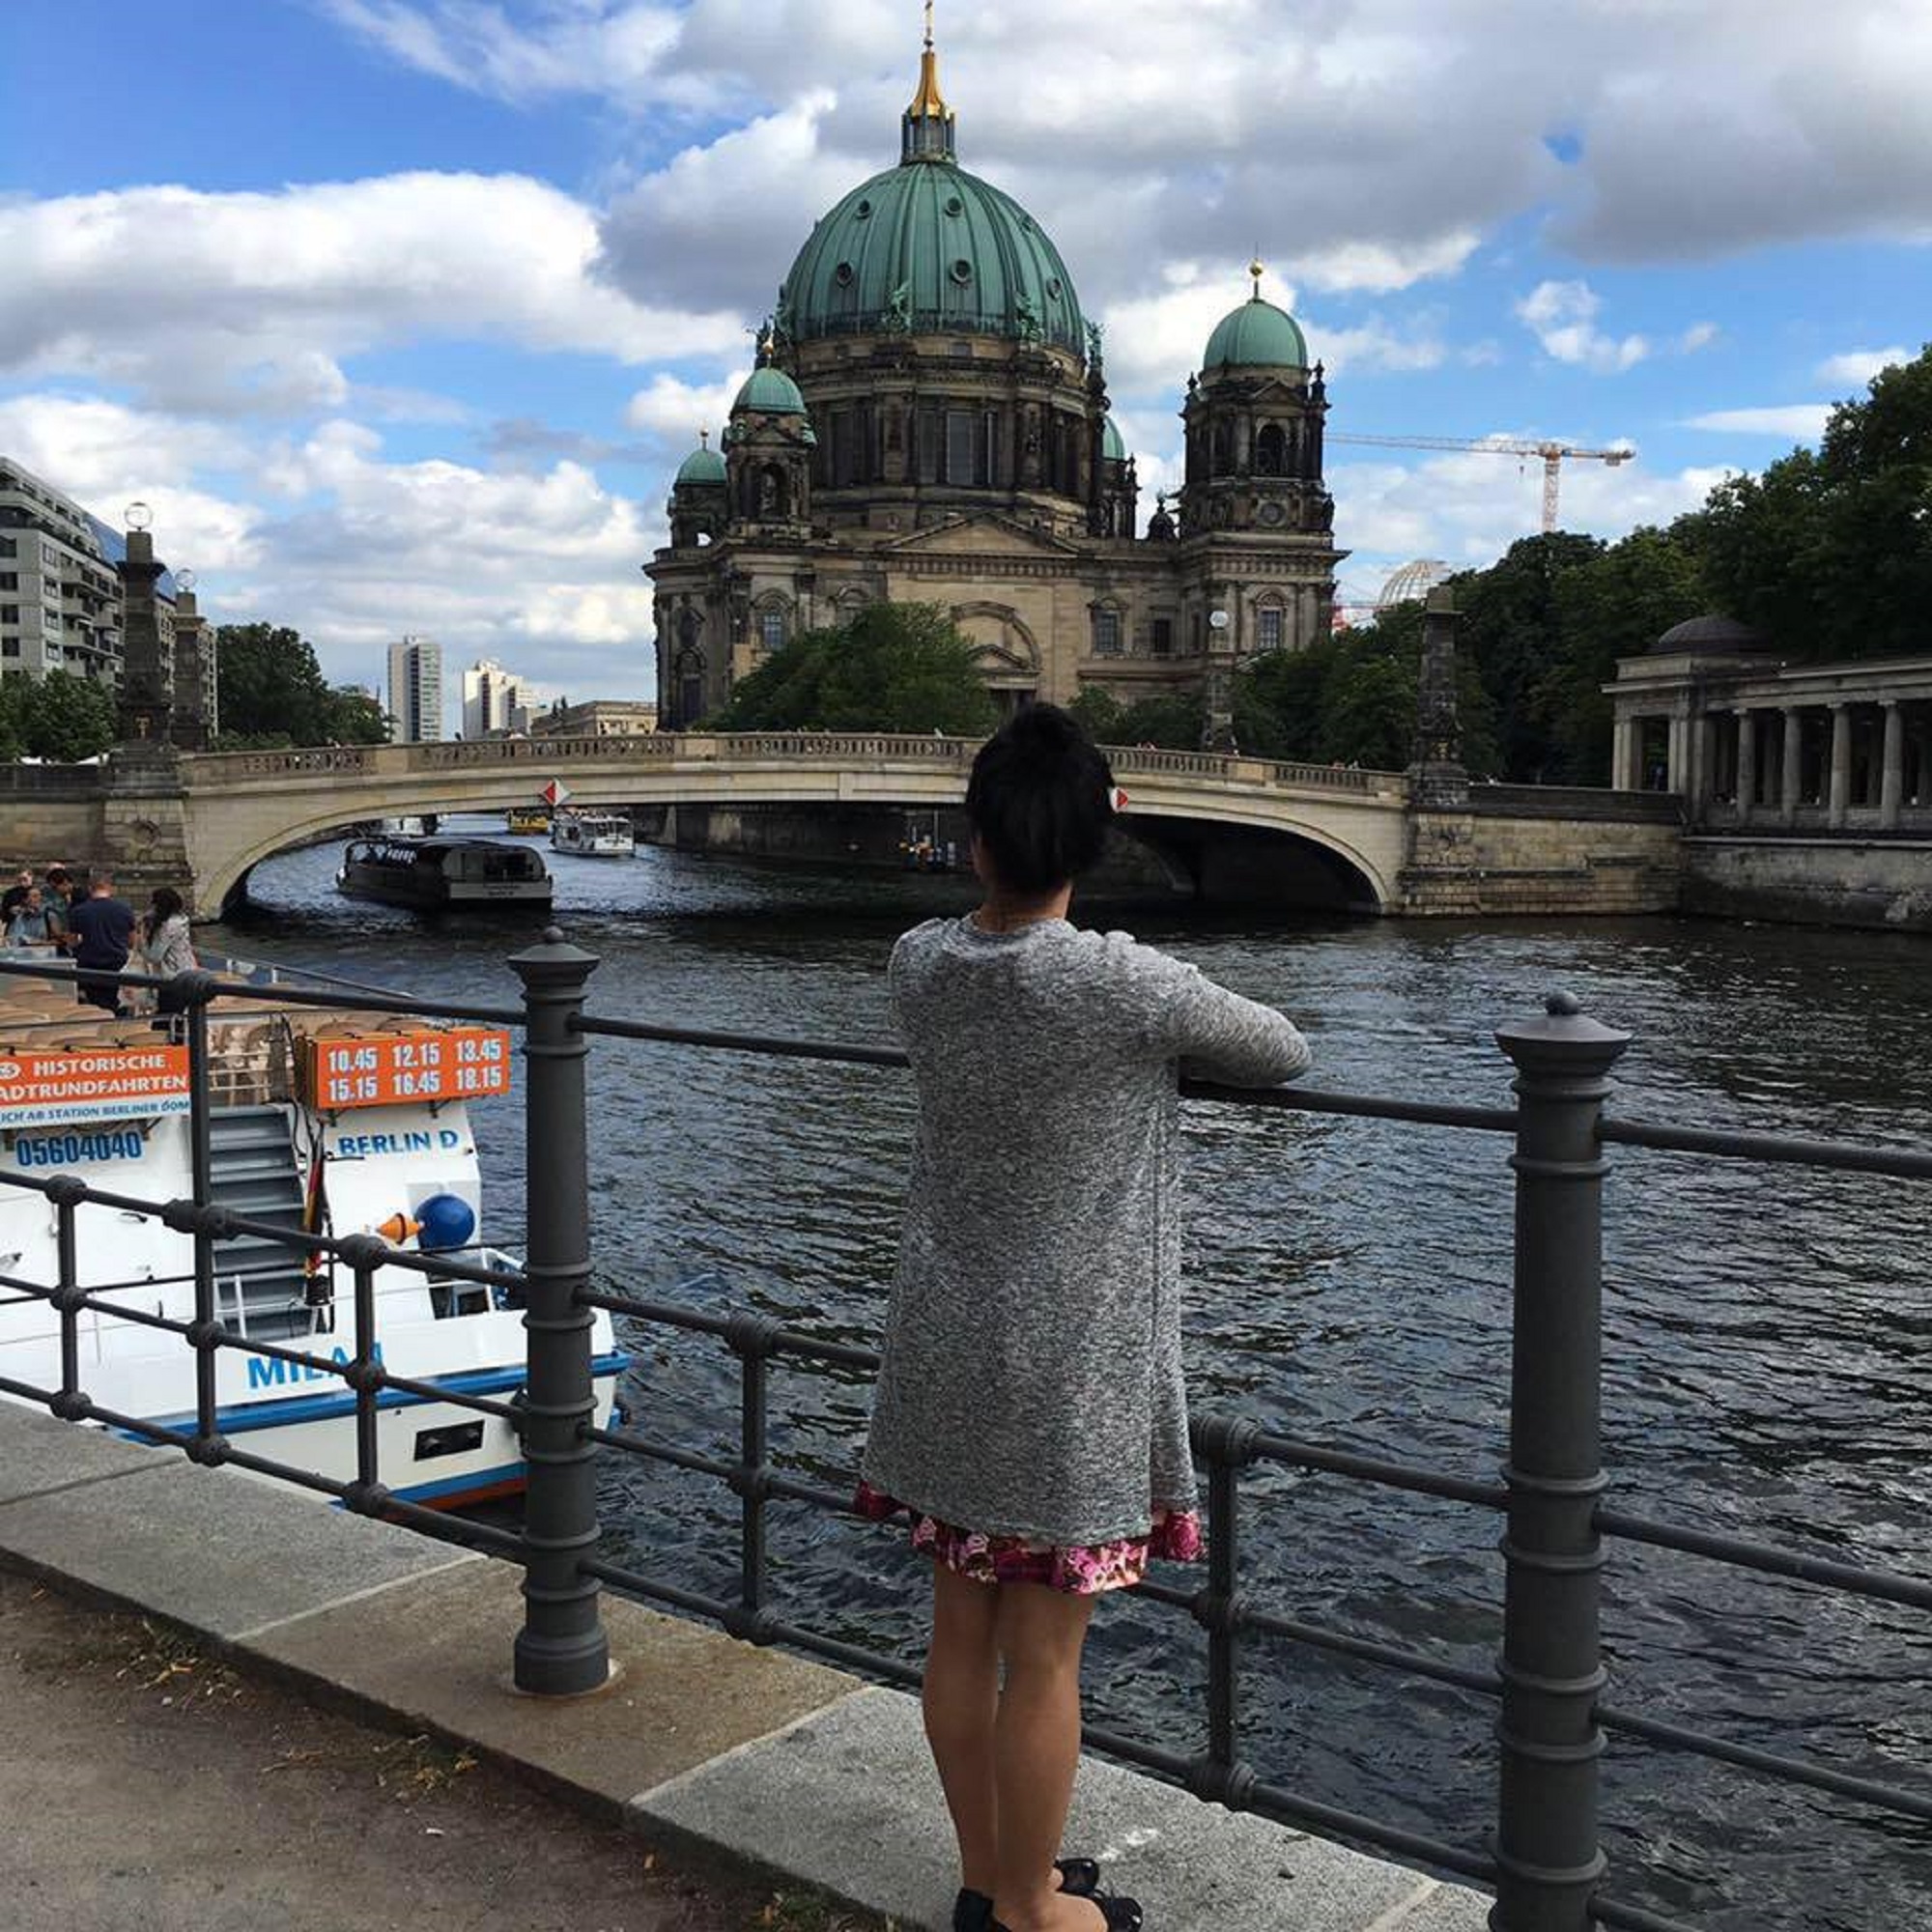
germany, water, tourism, reflecting pool, river, waterway, reflection, dome, sky, building, architecture, travel, vacation, city, tourist attraction